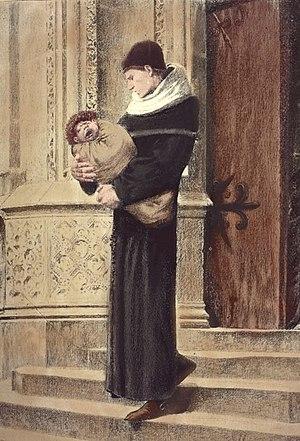
Frollo par Luc-Olivier Merson.